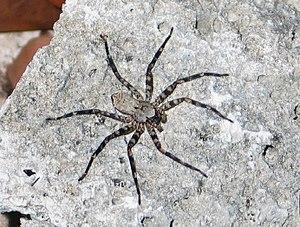
Selenops simius est une espèce d'araignées aranéomorphes de la famille des Selenopidae.